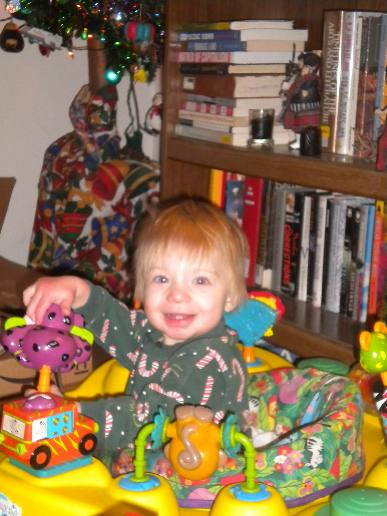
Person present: Yes